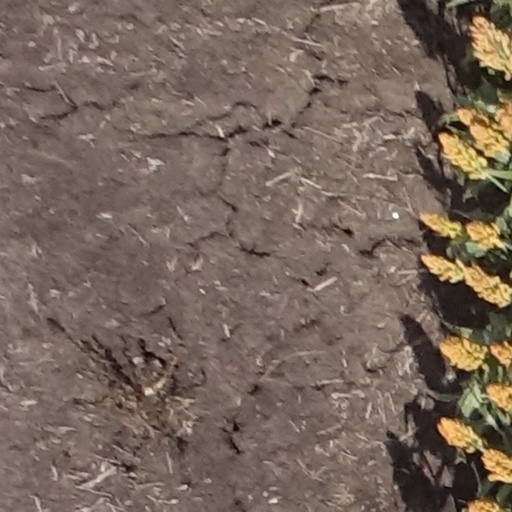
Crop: sorghum